GMC Syclone

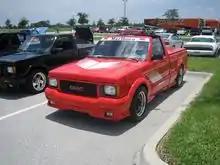
The 1991 Marlboro Syclone

Both the Syclone and Typhoon trucks feature a Mitsubishi TD06-17C 8cm² turbocharger and Garrett water/air intercooler attached to a 4.3L "LB4" V6 engine featuring upgrades that included hypereutectic pistons, nodular iron main caps, upgraded head gaskets, intake manifolds, exhaust manifolds, and a twin-bore throttle body from the 5.7L Chevrolet small-block engine. All Syclones and Typhoons used the 4L60 4-speed automatic transmission. A BorgWarner 4472 all-wheel-drive transfer case splits torque with 35% of power going to the front and 65% of power to the rear wheels. Both trucks featured sport modifications to the standard suspensions. The Syclone was the first production truck to receive a 4-wheel anti-lock braking system. With this engine, the Syclone produces and of torque. The Syclone, when new, was capable of accelerating from 0–60 mph (0–97 km/h) in 5.3 seconds and could do a quarter-mile run in 13.4 seconds at according to "Car and Driver"'s comparison test.